Telecommunications in Israel

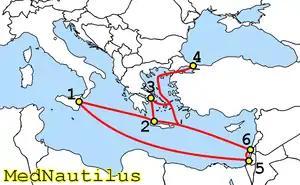
MedNautilus Submarine communications cables in the Mediterranean Sea, connecting Israel to Turkey, Greece and Italy

Broadband Internet became prevalent in the majority of homes in Israel. Bezeq ceased to be a monopoly in the field of the landline communications, when HOT started offering telephony services through the cables infrastructures.